1910s Australian region cyclone seasons

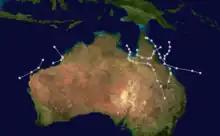
Track map of the whole season

A cyclone hit Queensland, Australia near the city of Cairns.